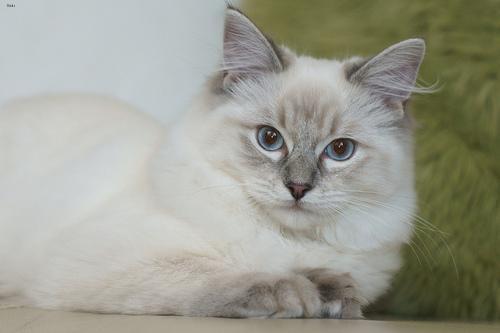
Ragdoll